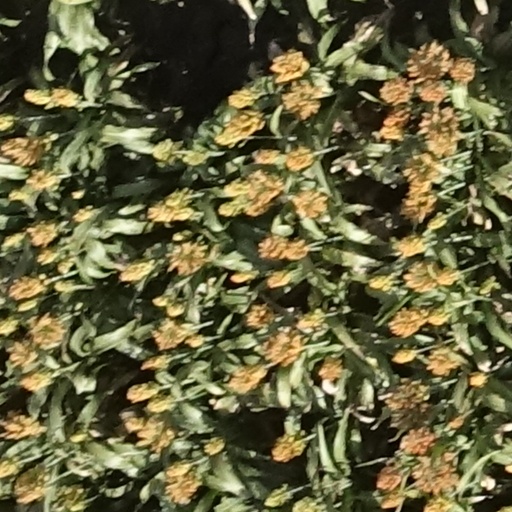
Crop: sorghum